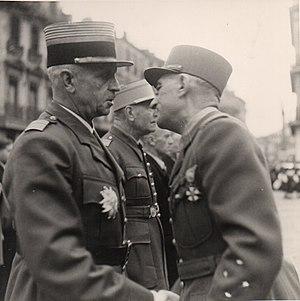
Remise de la plaque de Grand officier de la légion d'honneur
Georges Delmas, militaire français du XXᵉ siècle, né à Cahors en 1890, mort dans sa ville natale en 1967, colonel dans la Gendarmerie, a été héros des deux guerres mondiales et résistant français.